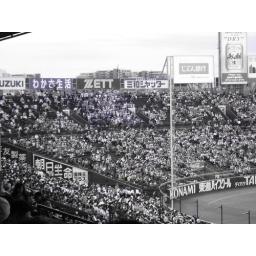
Color highlighting the blue helps spot the Dragons fans in left field at Koshien Stadium, Nishinomiya, Japan, 06/30/10.